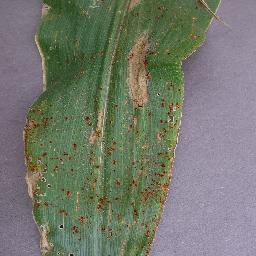
Label: Corn___Northern_Leaf_Blight